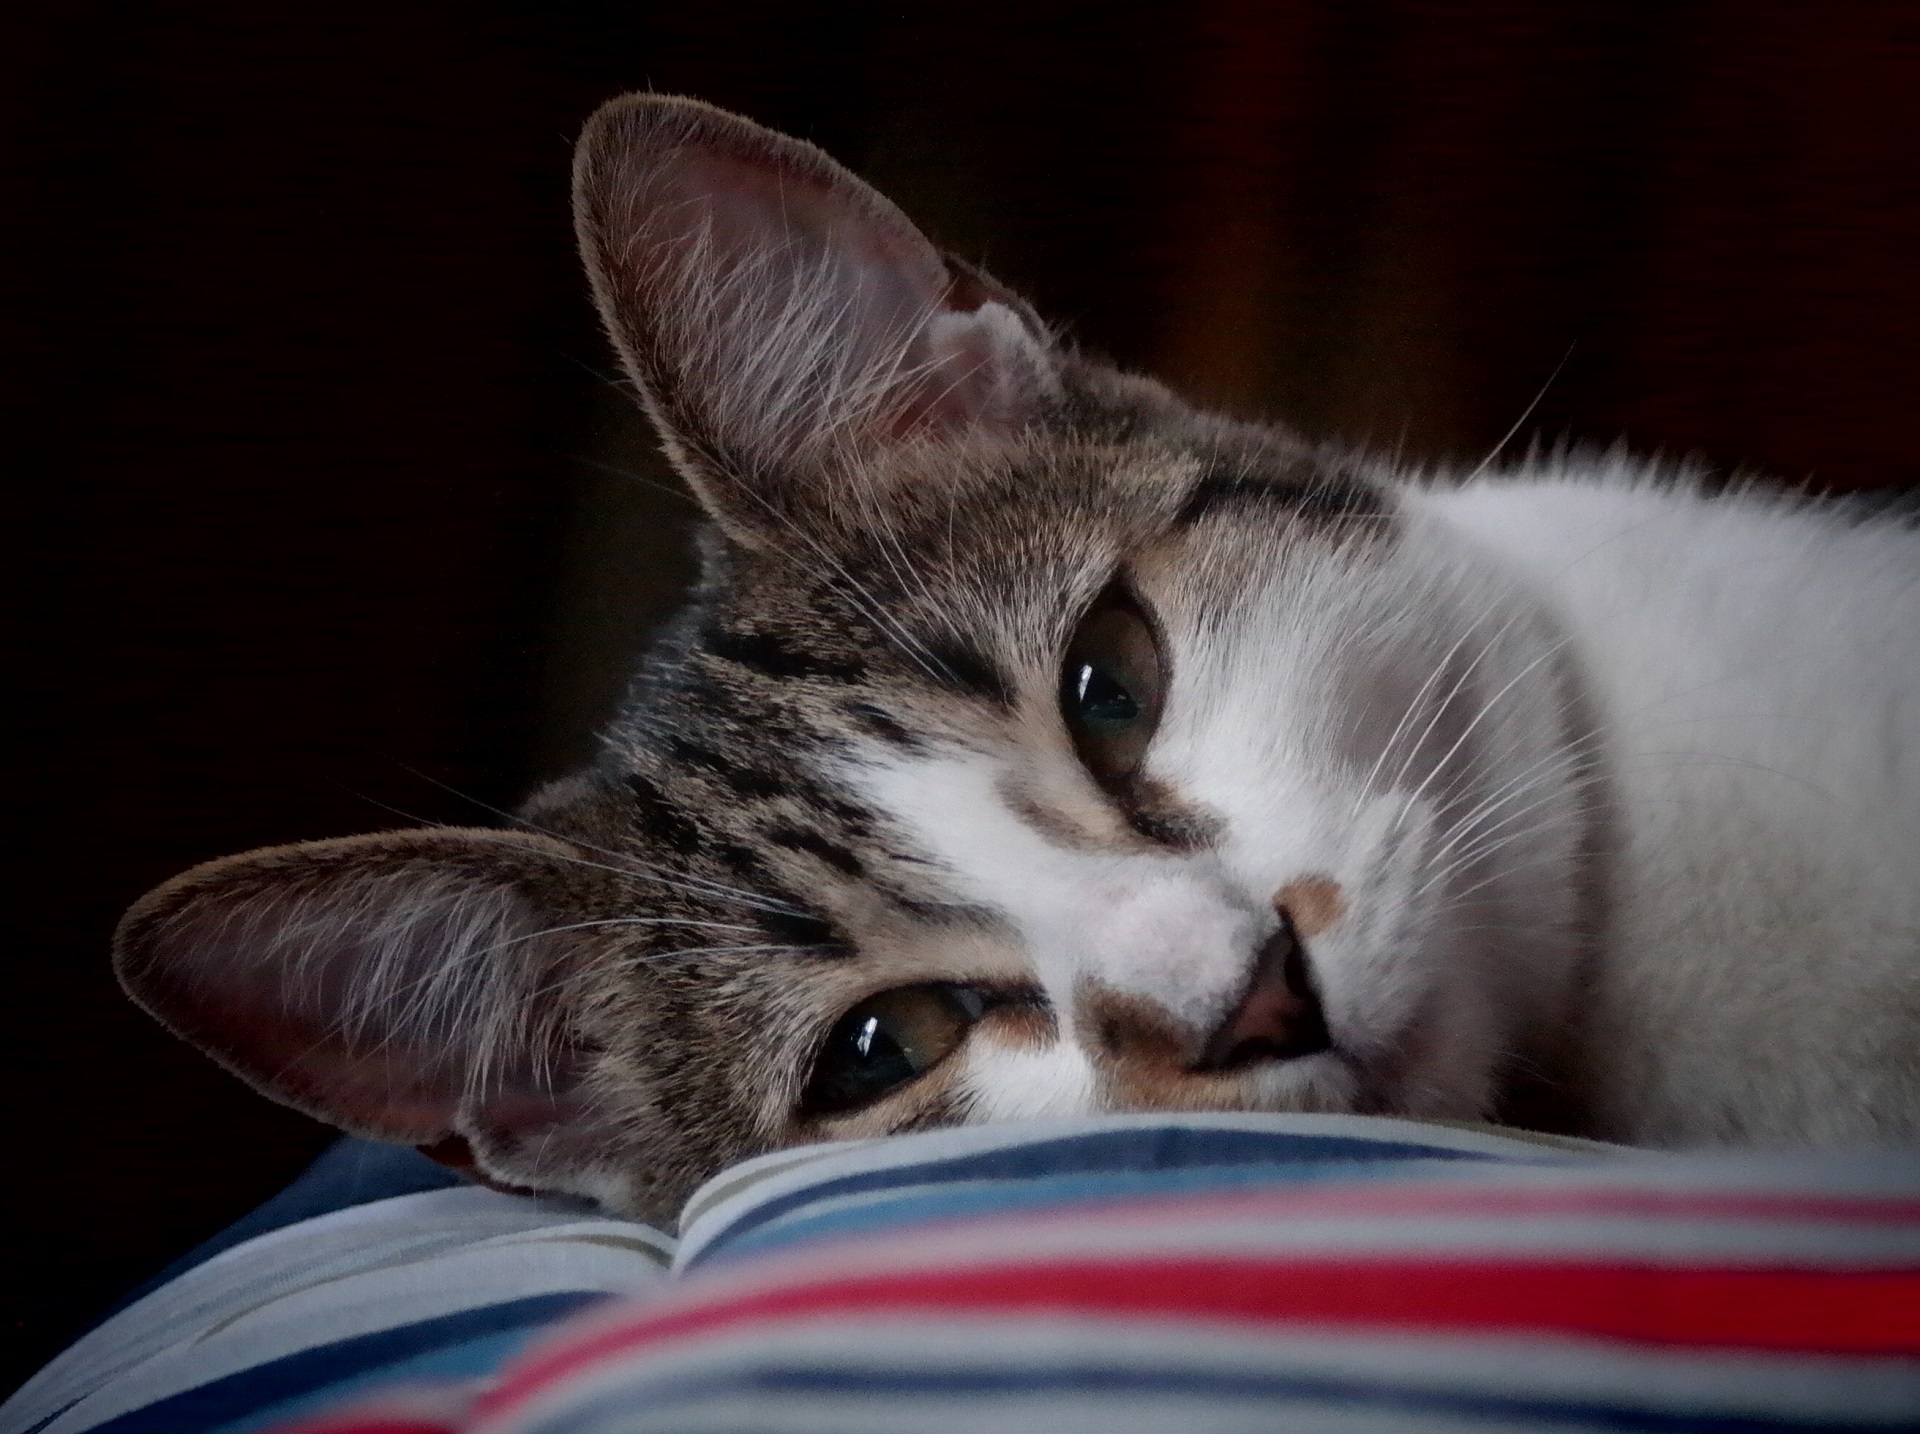
book, cute, looking, pet, portrait, kitten, cat, feline, tabby, mammal, close up, face, nose, eyes, whiskers, indoors, kitty, furry, head, vertebrate, domestic, resting, bored, european shorthair, small to medium sized cats, cat like mammal, domestic short haired cat